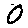
Label: 0